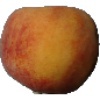
Label: Peach 1